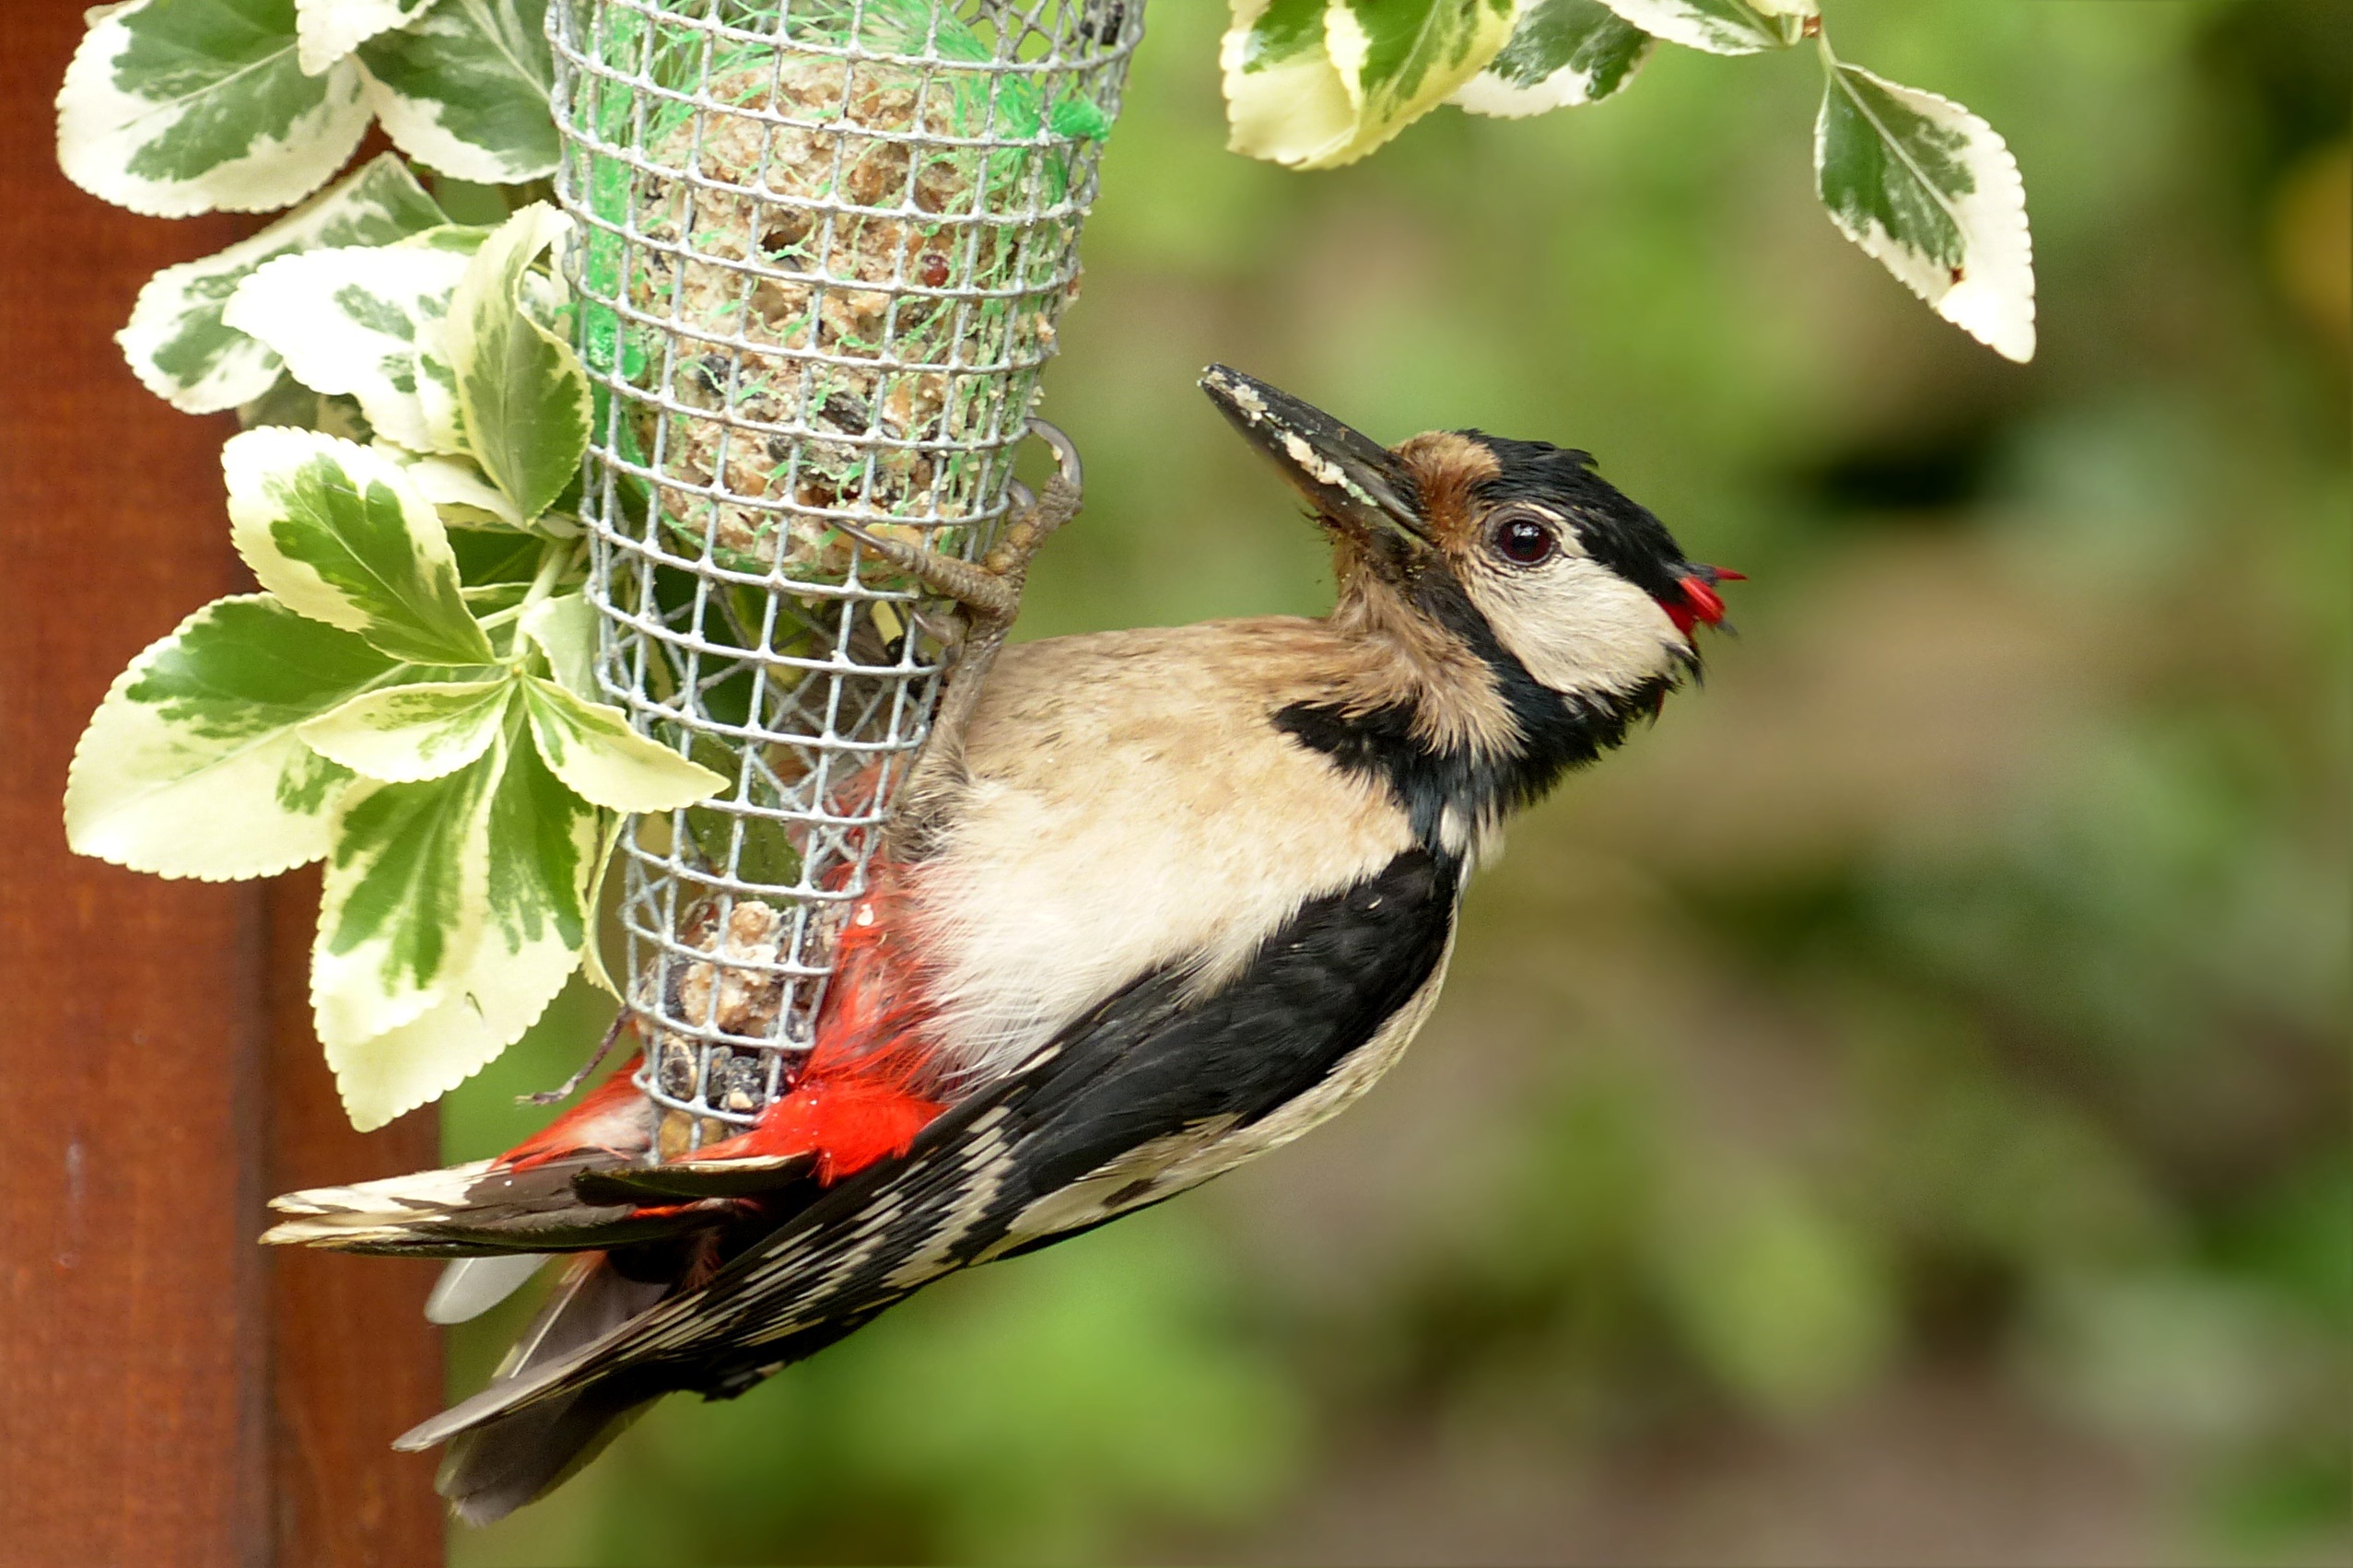
branch, bird, wildlife, beak, garden, fauna, vertebrate, woodpecker, great spotted woodpecker, foraging, young animal, perching bird, piciformes